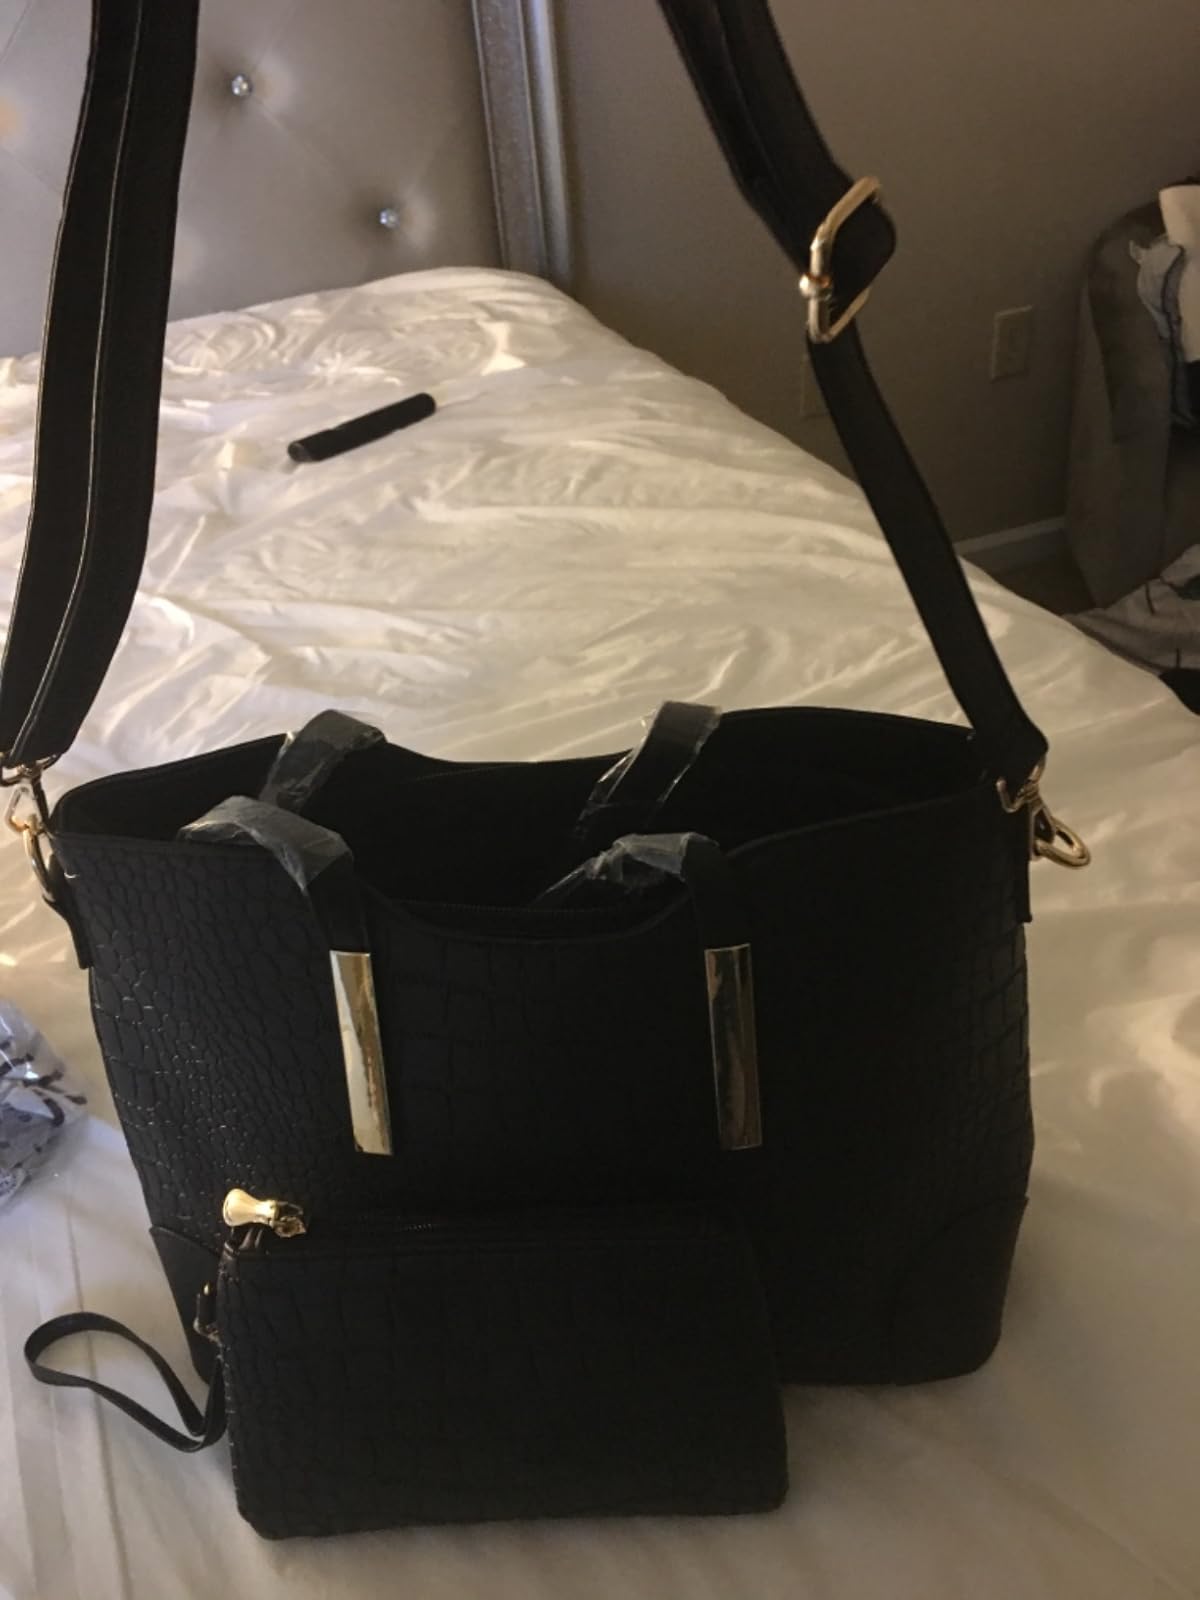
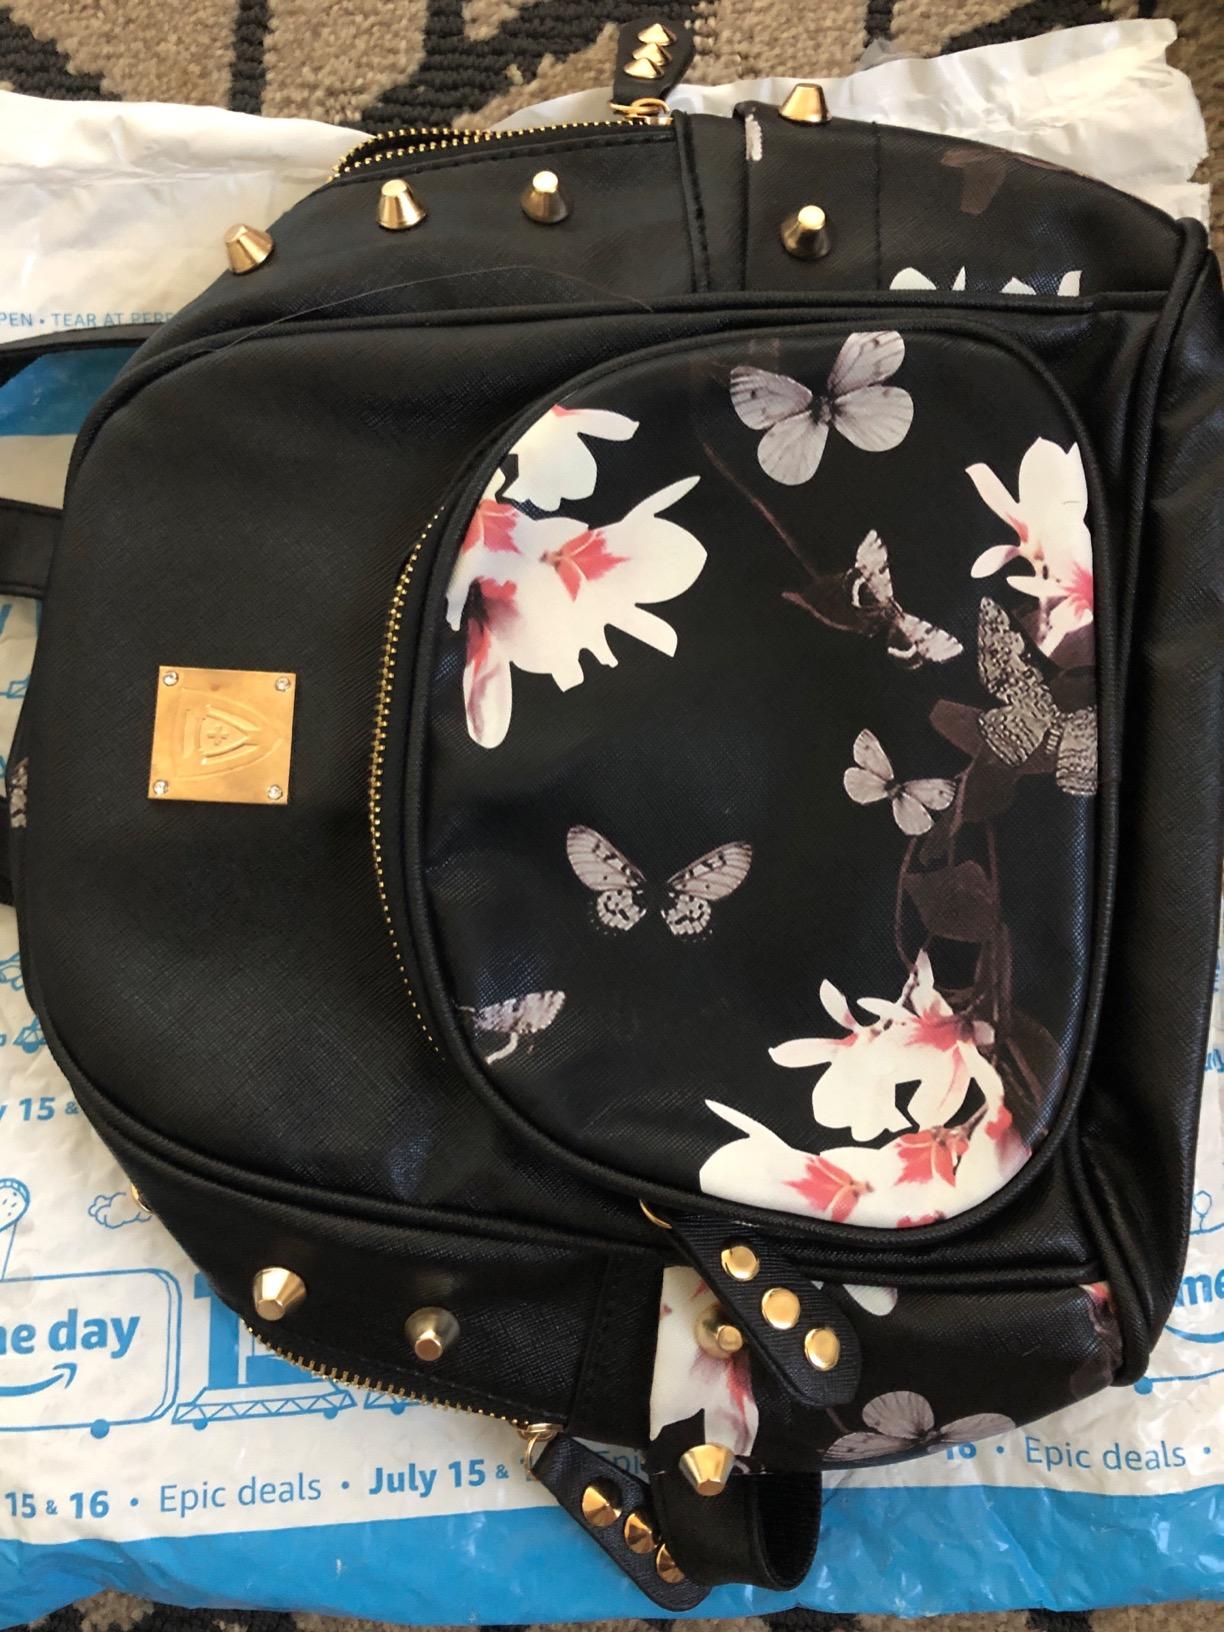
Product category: accessories_handbag
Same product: no